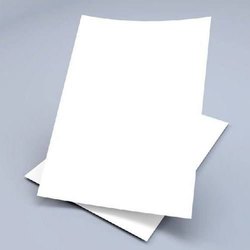
Label: paper